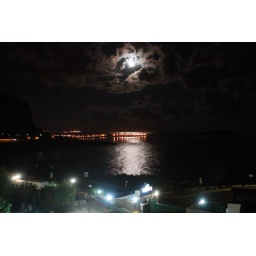
beautiful night, with a choke from a green drink in a shot glass